Avenida Rio Branco

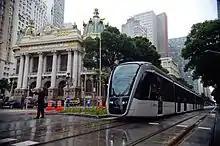
Tram passes along Rio Branco Avenue.

The buildings are finally constructed work of various architects, usually of European origin, with some Brazilians as Heitor de Melo, Gabriel Junqueira, Francisco Monteiro de Azevedo Caminhoá and Ramos de Azevedo. The first to be erected, now demolished, was the Tobacconist London. In stylistic terms, the construction of Central Avenue is the pinnacle of eclectic style monumental in Rio besides government buildings, rose several hotels, corporate offices, newspapers, clubs, etc.. The predominant style was eclectic Frenchified, but several other models were followed, as the eclectic Italianate, neo-Gothic, neo-classical, among others. The avenue had a central garden plot and electric lighting. The sidewalks in Portuguese mosaic were made by craftsmen from Portugal.